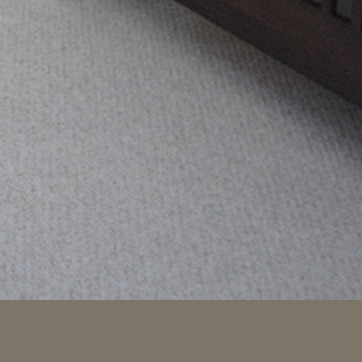
Material: carpet